Polish Roman Catholic Union of America

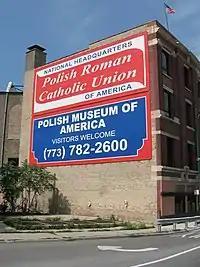
Polish Museum of America and Polish Roman Catholic Union of America signs that are visible to westbound travelers on the Kennedy Expressway.

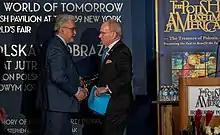
President of the PAC and PNA, Frank J. Spula (right), shaking hands with the President of the PRCUA, James J. Robaczewski (left), at the Pulaski Day Celebrations at the Polish Museum of America, March 7th 2022.

The Polish Roman Catholic Union of America (PRCUA) (in Polish: "Zjednoczenie Polskie Rzymsko-Katolickie w Ameryce") is the oldest Polish American organization in the United States. Currently licensed to sell its products in 27 states, it is a fraternal benefit society providing financial security to its members through competitive life insurance and annuities, and offering opportunities for cultural, educational and spiritual growth.